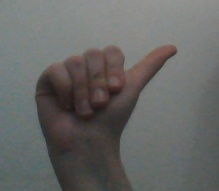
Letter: dhad